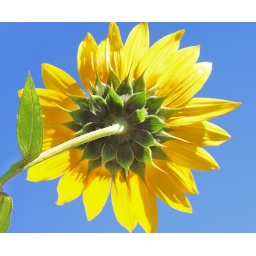
Sunny yellow sunflower in the sky !